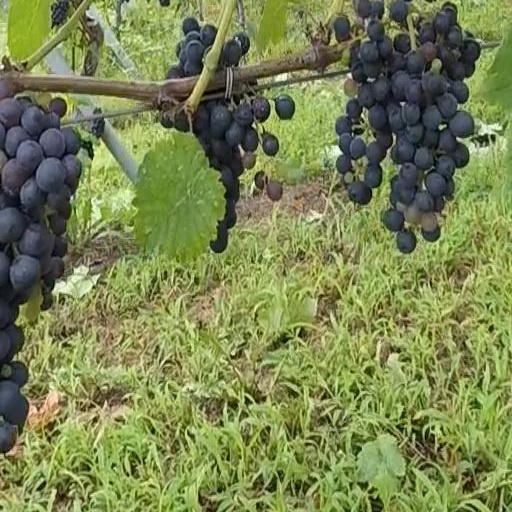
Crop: grape